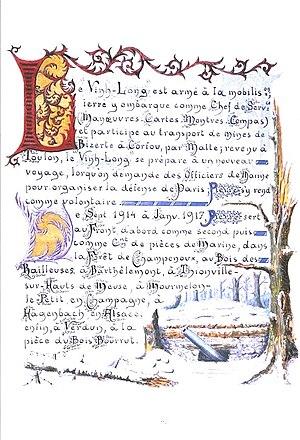
Photographie de la page 46 par le Chevalier Henri Goybet du livre de famille du général Mariano Goybet son arrière grand père .rédigé de 1898 à 1931 retraçant l'histoire de sa famille. Oeuvre de plus de 200 pages numérotées sur parchemin avec très belles enluminures consultable aux archives de Savoie cote Ij 288. Cette image retrace la carrière du fils de Mariano Goybet le contre amiral Pierre Goybet
Pierre Frédéric Henri Goybet, né le 9 juin 1887 à Mostaganem et mort le 7 décembre 1963 à Yenne, est un contre-amiral français, commandeur de la Légion d’honneur.